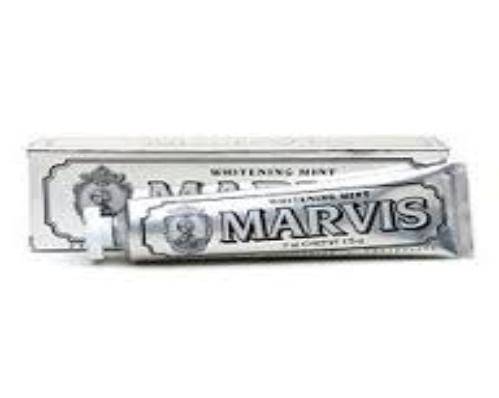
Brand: Marvis
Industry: Necessities